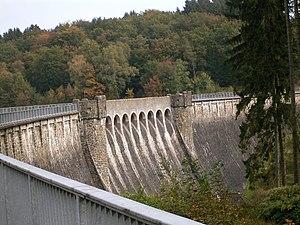
La Kerspe est une petite rivière de 12,5 km de long, en Rhénanie-du-Nord-Westphalie, Allemagne. Elle est retenue, au nord de Wipperfürth, par le barrage de la Kerspe qui a créé, depuis sa mise en service en 1913, un réservoir d'eau potable.